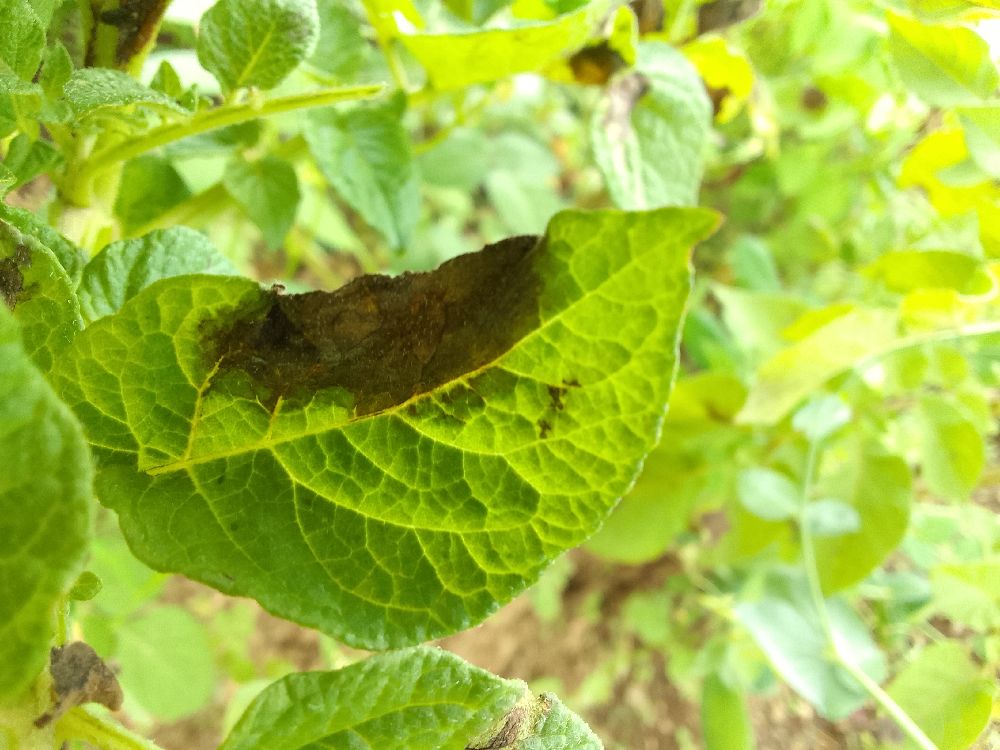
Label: Late blight